John Jones (Queensland politician)

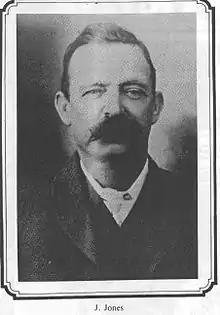

John Jones (1872—1950) was a politician in Queensland, Australia. He was a Member of the Queensland Legislative Assembly.